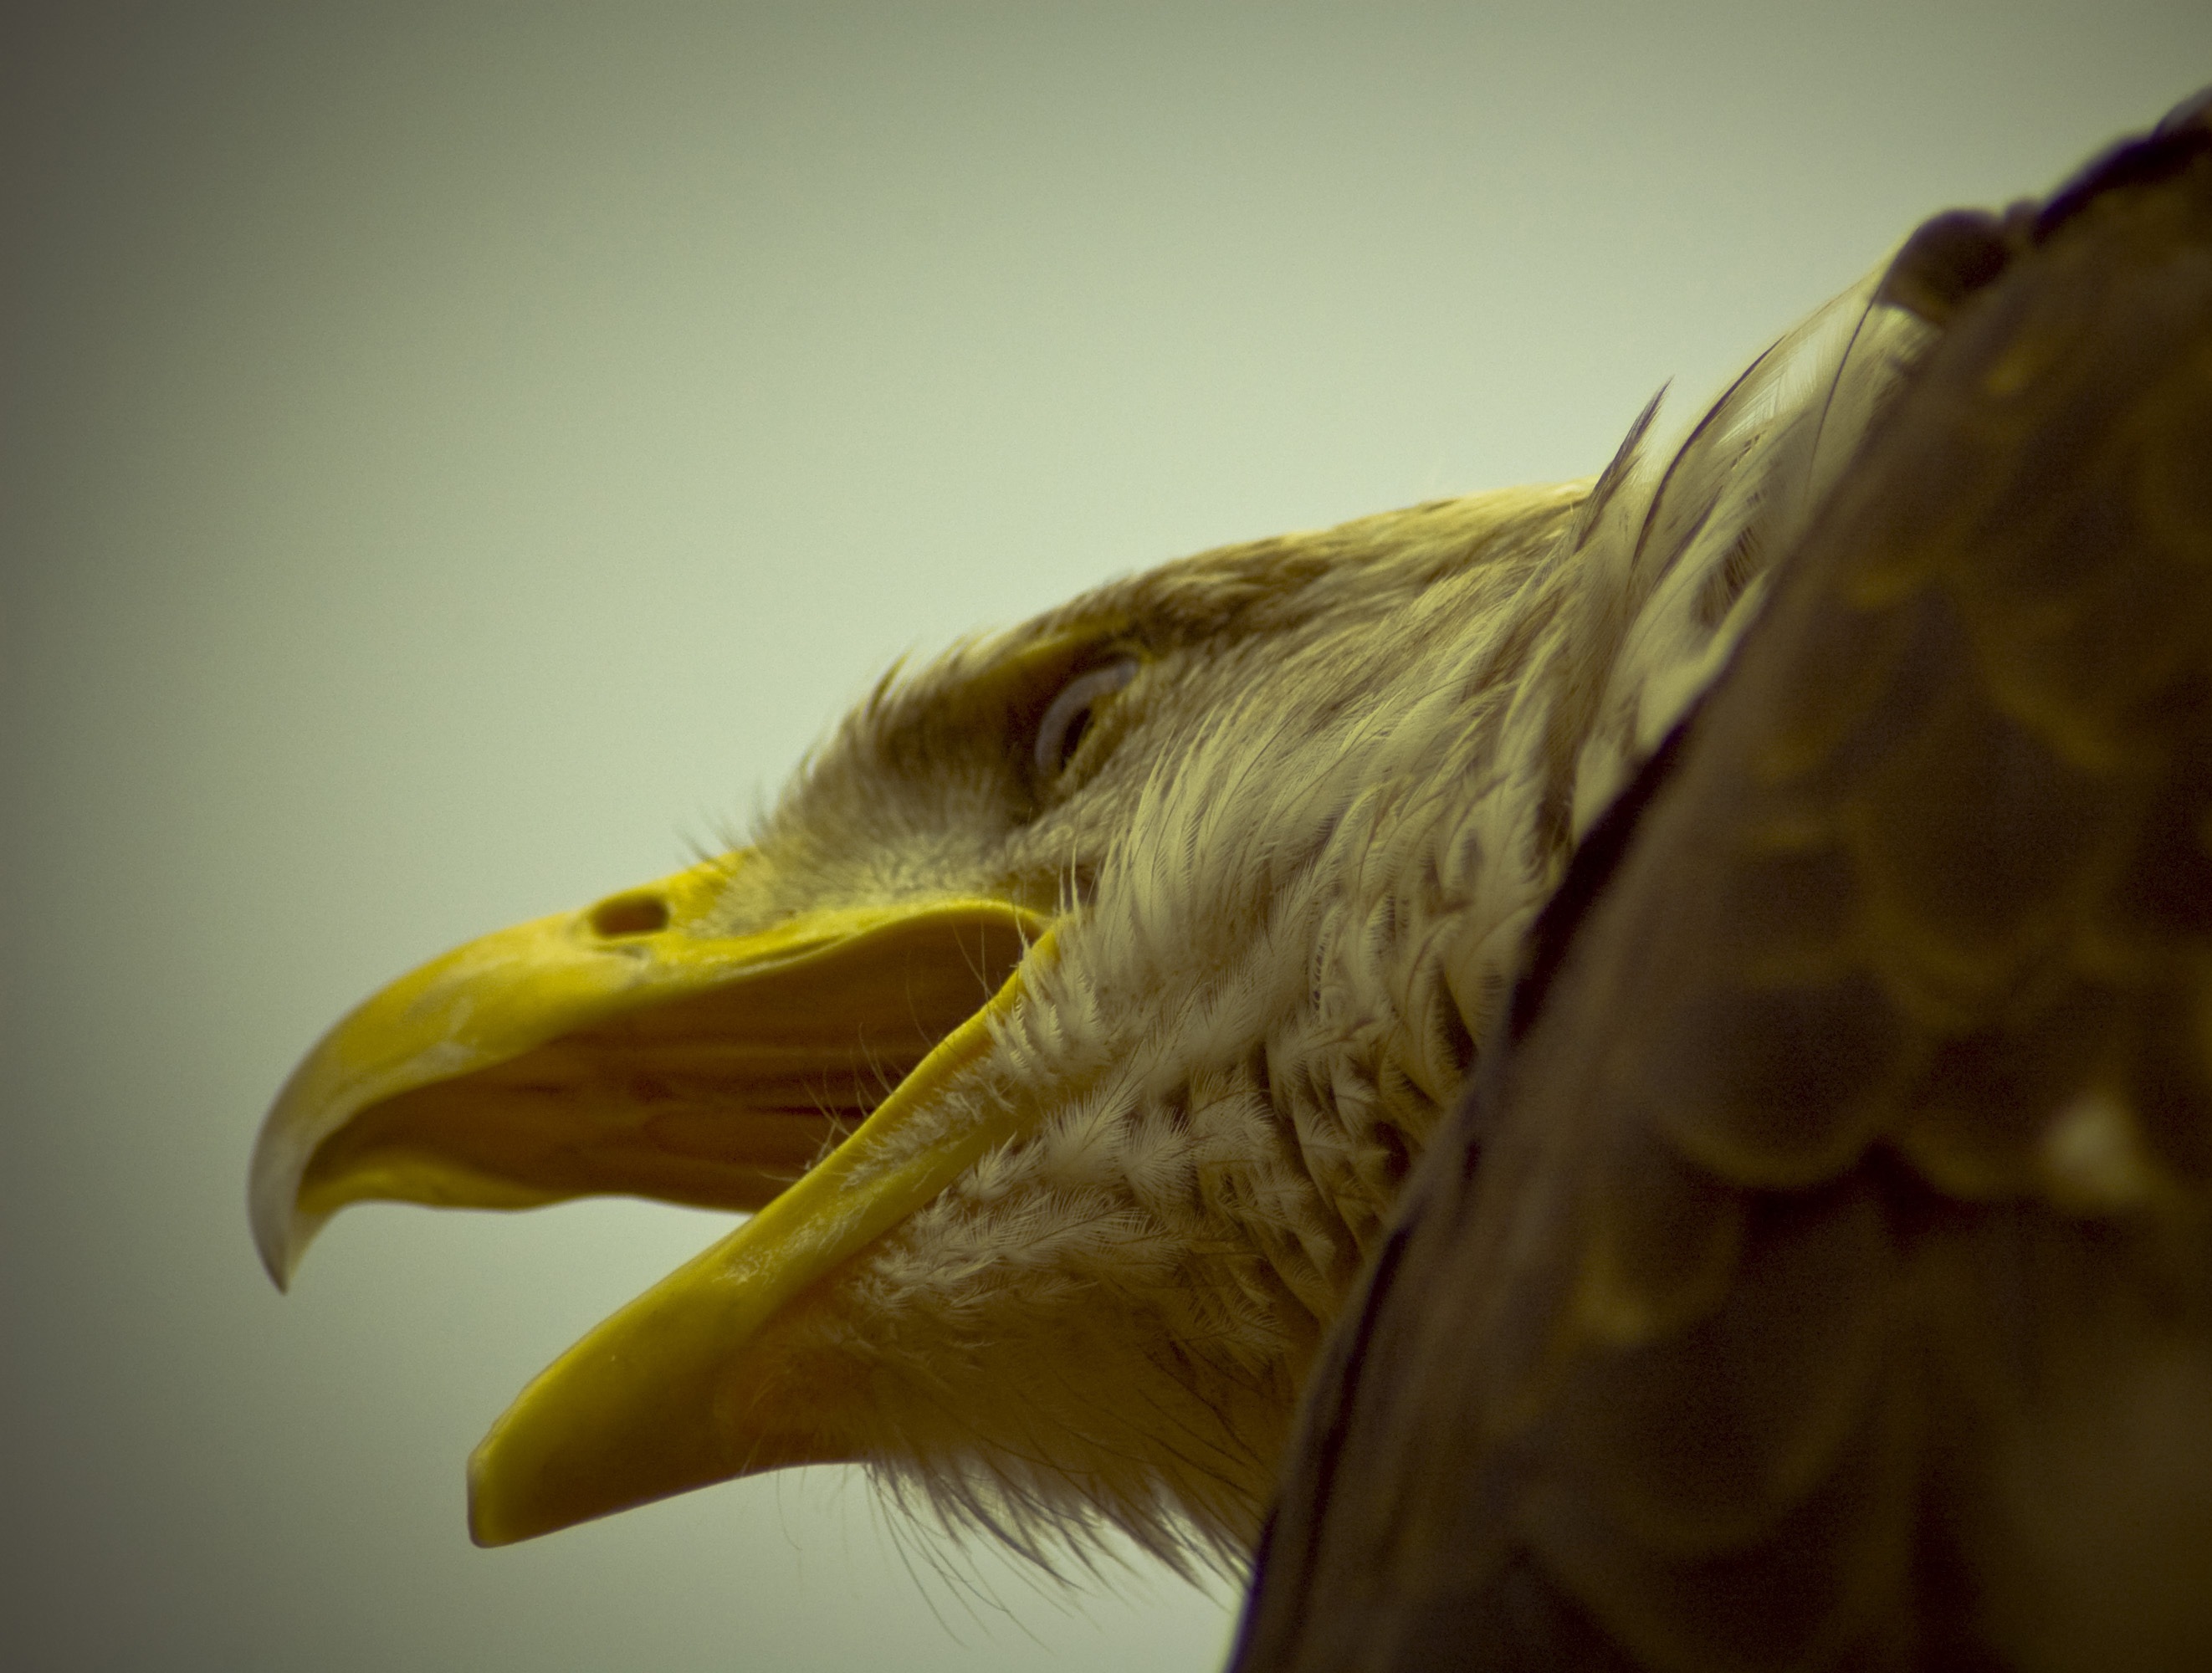
bird, wing, europe, beak, eagle, yellow, close, fauna, raptor, bird of prey, close up, king, head, vertebrate, bill, vulture, macro photography, adler, heraldic animal